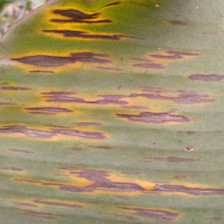
Label: sigatoka